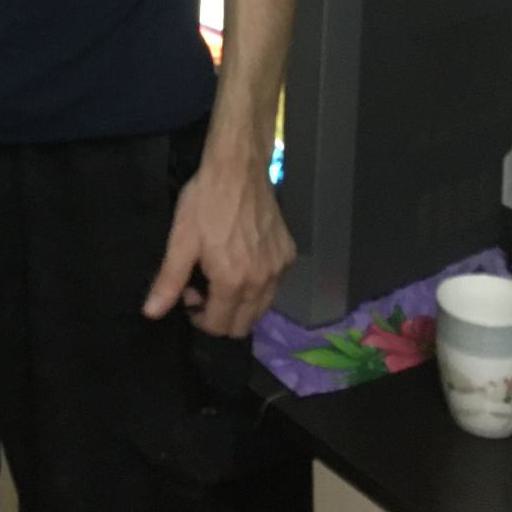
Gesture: no_gesture